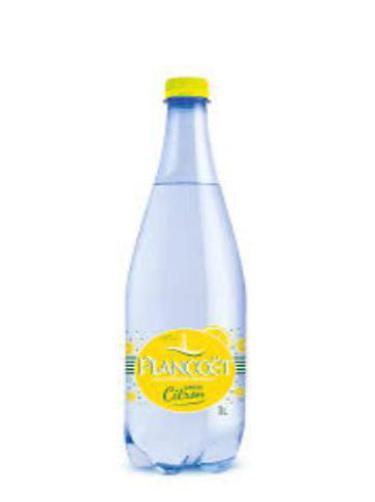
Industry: Food